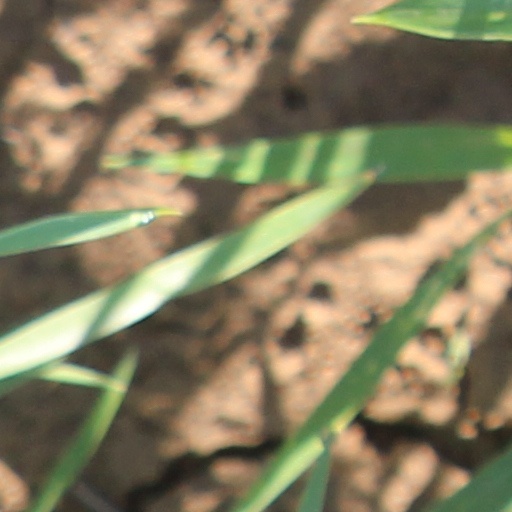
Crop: wheat